Trittenheim

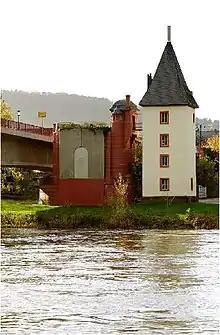
Head of the old Moselle bridge and the new Moselle bridge at Trittenheim

The nearest middle centre is Bernkastel-Kues, about 25 km away, and the nearest upper centre is Trier, about 30 km away.